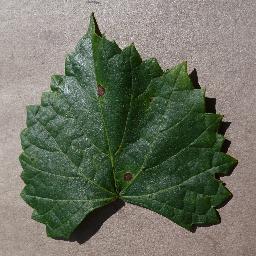
Label: Grape___Black_rot